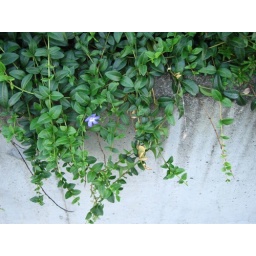
blue in green